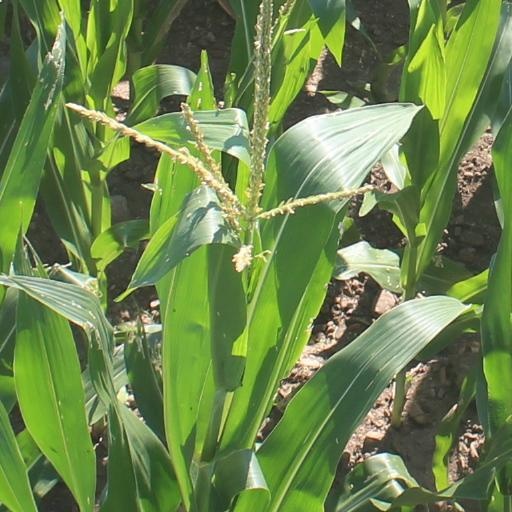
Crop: maize; corn